Philosophy of accounting

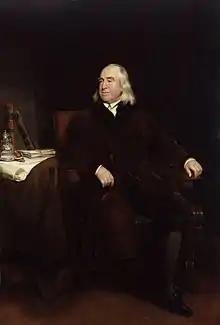
Jeremy Bentham is the founder of utilitarianism

The doctrine that an action is right in so far as it promotes happiness, and that the greatest happiness of the greatest number should be the guiding principle of conduct.Jeremy Bentham, the founder of the idea, argues that the more happiness there are in the decision, the better decision it is. However, happiness is an unquantifiable concept. John Stuart Mill supported the idea of utilitarianism but he developed an idea into more detailed one. He believes that there exists a different levels of happiness. It is better to be a human being dissatisfied than a pig satisfied; better to be Socrates dissatisfied than a fool satisfied. And if the fool, or the pig, is of a different opinion, it is only because they only know their own side of the question.